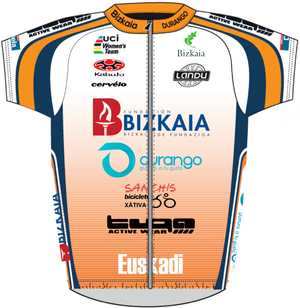
Maillot de l’équipe féminin UCI Bizkaia-Durango 2015.
Bizkaia-Durango est une équipe cycliste féminine espagnole créée en 2003, devenue professionnelle en 2004. Elle compte à ses débuts Joane Somarriba comme leader. La Suédoise Emma Johansson et l'Australienne Shara Gillow y ont notamment fait leurs débuts professionnels. L'équipe est dirigée par Juan Maria Balier et Jon A. Elorriaga depuis sa création jusqu'en 2013. Depuis lors, ce dernier et Agurtzane Elorriaga la gère. Denis Gonzalez est directeur sportif adjoint depuis 2007.